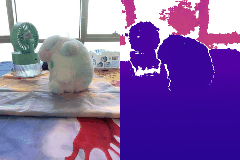
Label: stuffed_toy